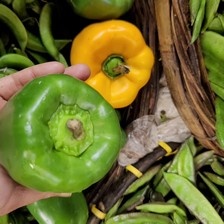
Label: capsicum